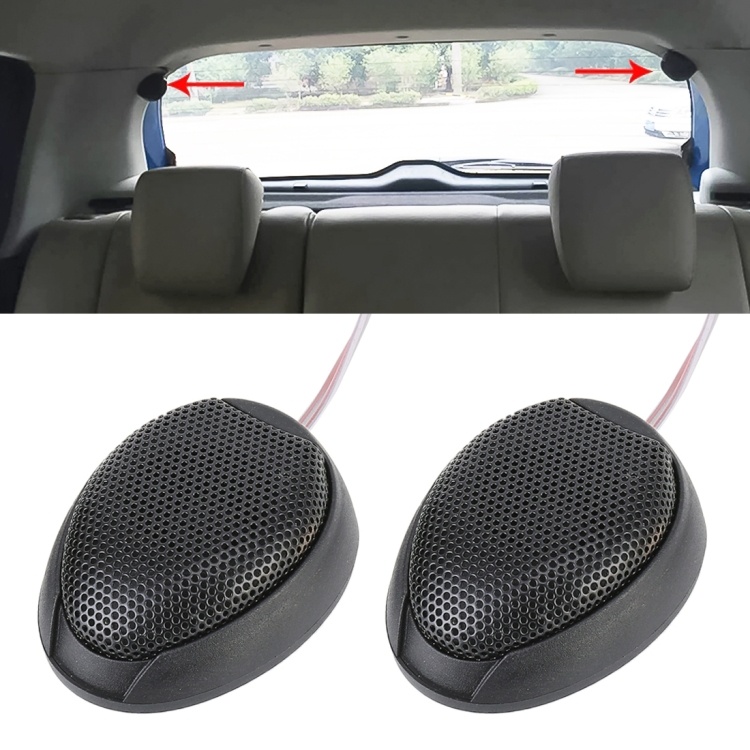
一對TW-106  1000W 98分貝汽車高音喇叭
1. 高音設計提供超強動力，更有效。 2. 汽車高音揚聲器結合了高性能，小尺寸和易於安裝的特點，滿足最新的安裝需求。 3. 這款車載揚聲器可以讓您在駕駛時獲得不同的音樂體驗。 4. 適用於大多數類型的汽車。 5. 頻率響應：5KHz-20KHz 6. 靈敏度：98dB 7. 最大輸出功率：1000W 8. 阻抗：4歐姆 規格與包裝: 通用 Material Plastic, Metal Size 68*53*25mm Weight 56g 包裹重量 單個產品重量 0.10kgs / 0.22lb 單個產品尺寸 15cm * 15cm * 3cm / 5.91inch * 5.91inch * 1.18inch 装箱数量 100 整箱重量 9.00kgs / 19.84lb 整箱尺寸 57cm * 42cm * 42cm / 22.44inch * 16.54inch * 16.54inch 集裝箱 20GP: 265 箱 * 100 個 = 26500 個 40HQ: 615 箱 * 100 個 = 61500 個
Brand: HKexpressMart.com
Category: Vehicles & Parts > Vehicle Parts & Accessories > Motor Vehicle Electronics > Motor Vehicle Speakers > Full-Range Speakers